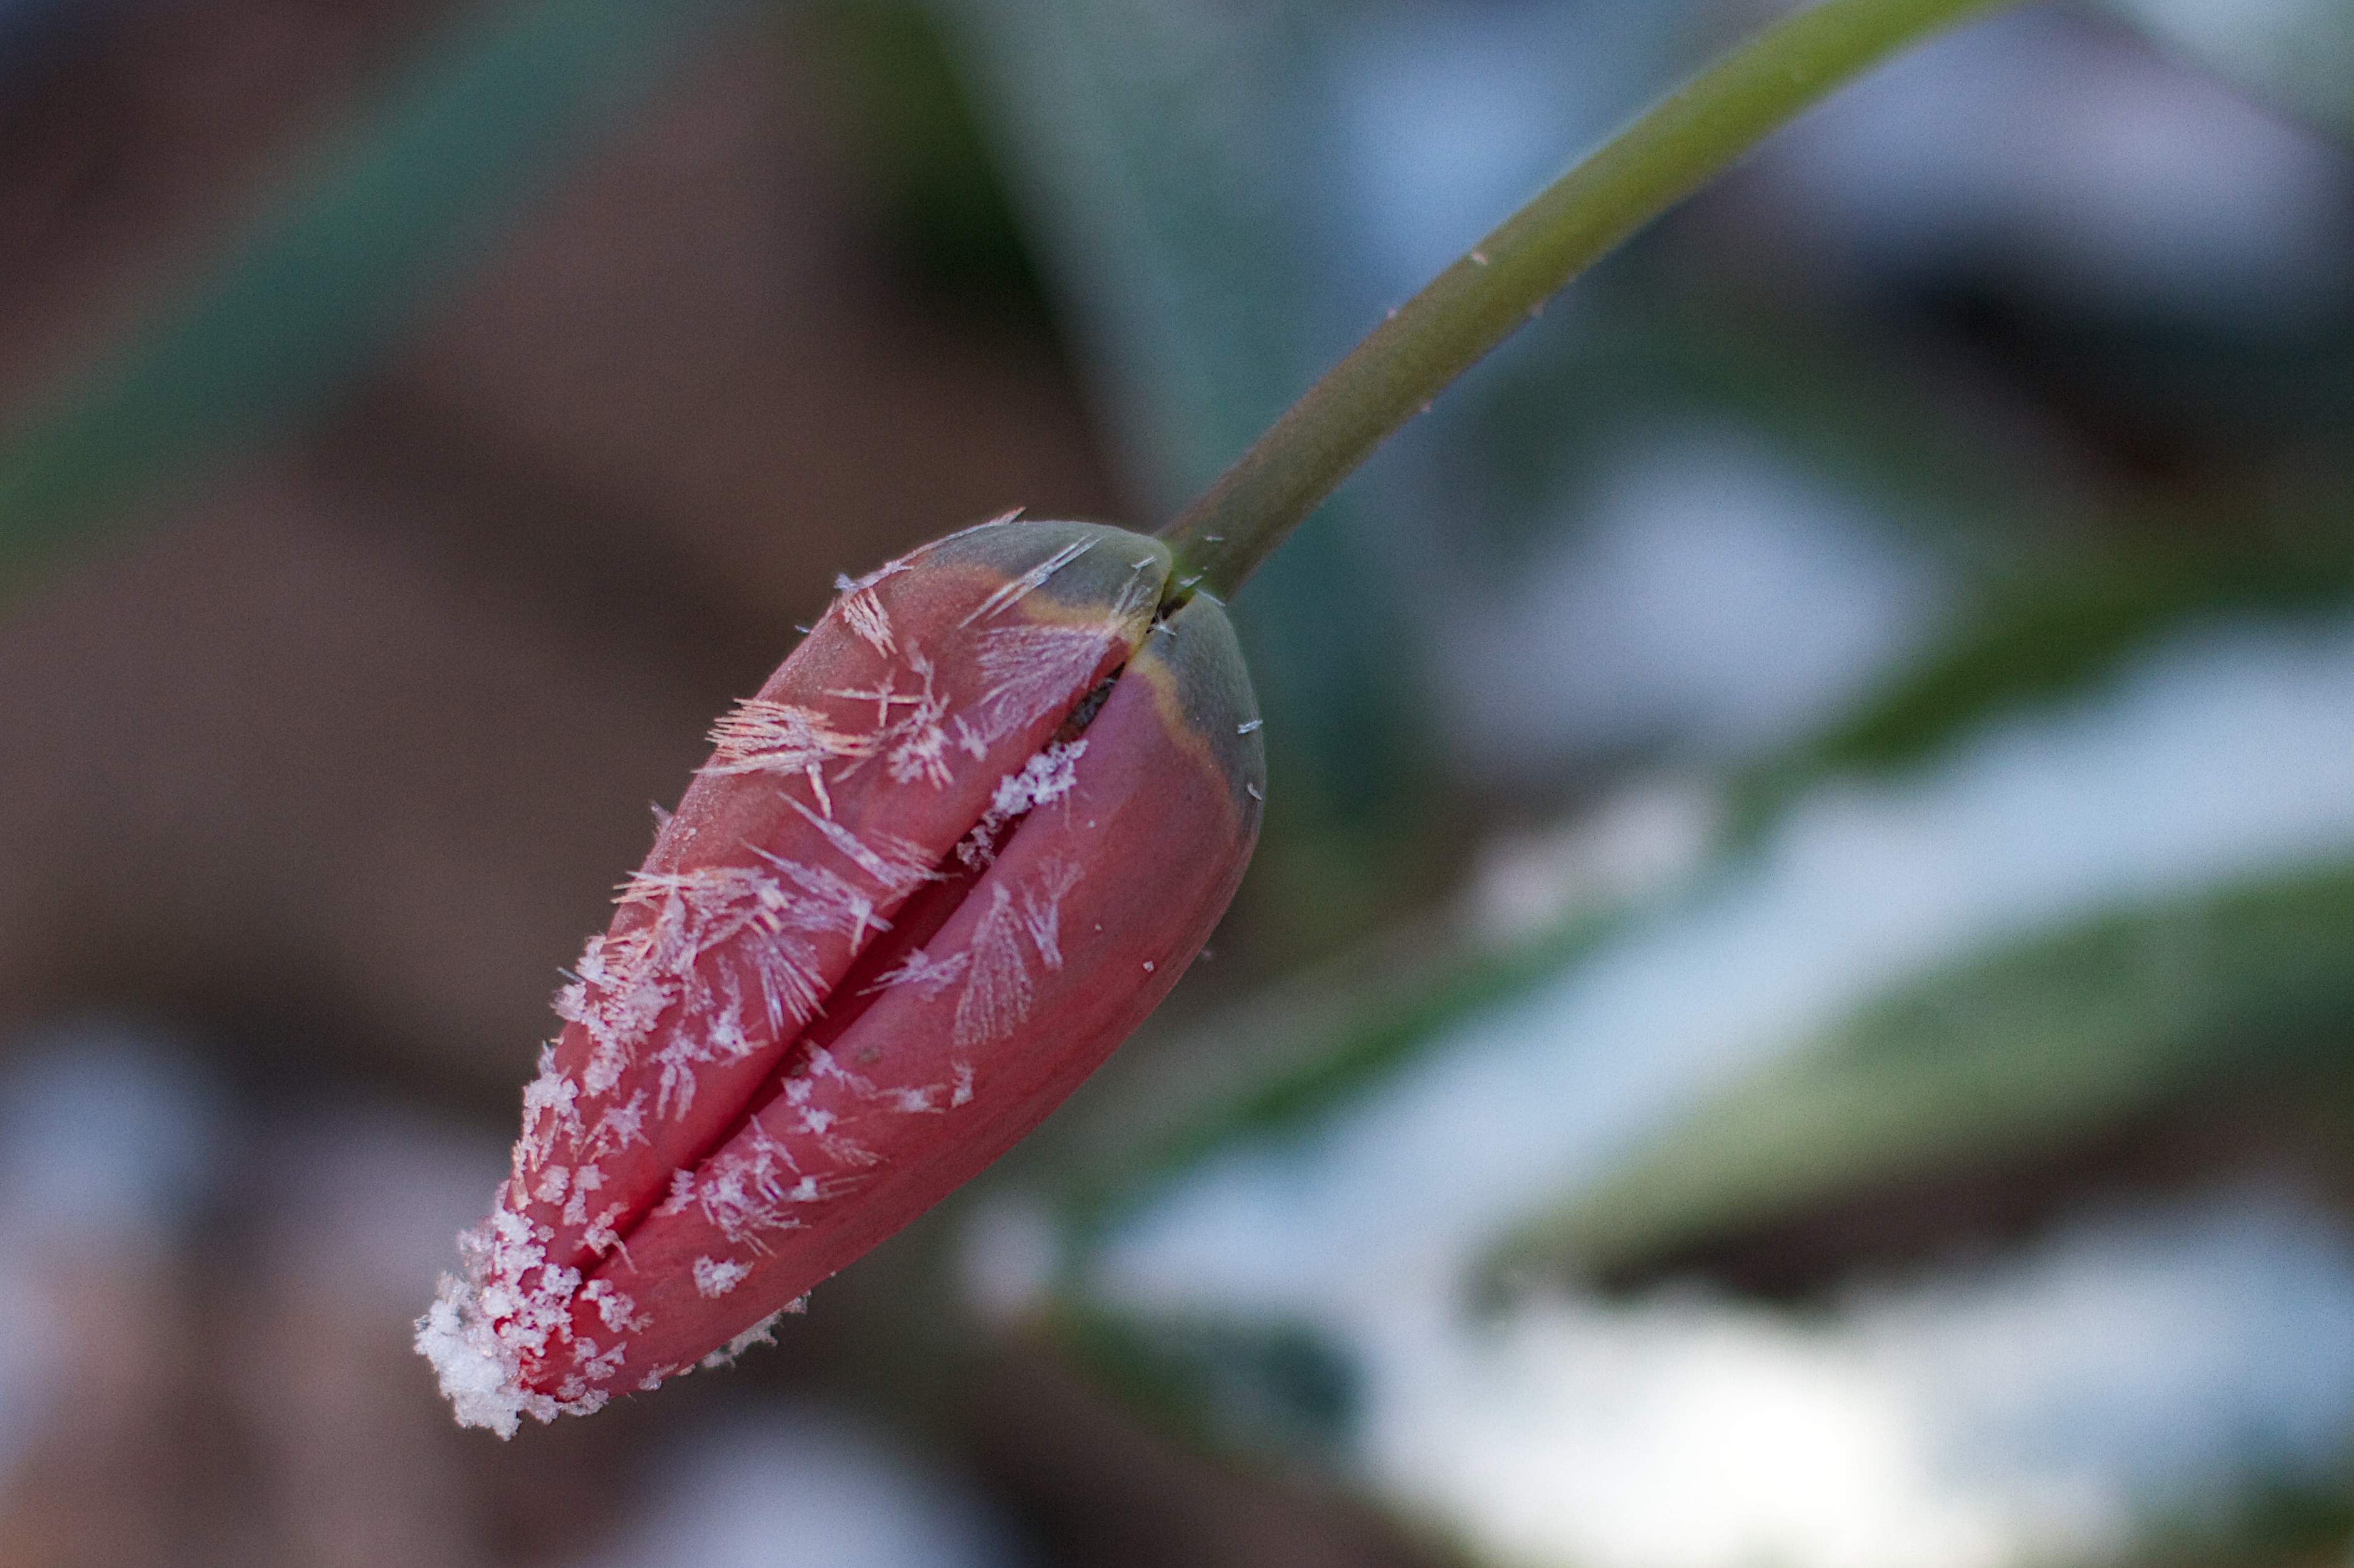
nature, snow, plant, photography, leaf, flower, petal, tulip, green, red, produce, flora, close up, bud, macro photography, flowering plant, plant stem, land plant